Saswad

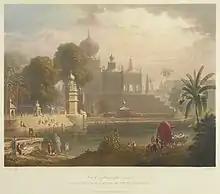
Sangameshwar temple in 1813 by British artist Robert Melville Grindlay. The Purandare palace can be seen in the background

Saswad is a place with a long history. It is situated on the ancient trade route connecting the coastal Konkan ports to the Deccan interiors. Being on a trade route made it a center for Buddhist monasteries. The "samadhi" or the resting place of the 13th century Varkari Sant Sopan is located in the town. The annual Alandi to Pandharpur Wari of Dnyaneshwar Palkhi stops in the town. Later it was known as the town at the foot of the historic Purandar fort. The first Peshwa from the Bhat family, Balaji Vishwanath had his base in the town. His son, Bajirao I moved his base in 1720 to Pune and turned that place into a large city. Bajirao's family built the Sangameshwar temple in the 1720s. During the 18th century, Saswad was the seat of the Purandare family, hereditary knights of the Peshwa. The family's now crumbling palatial mansion was an imposing sight during the late Peshwa era.